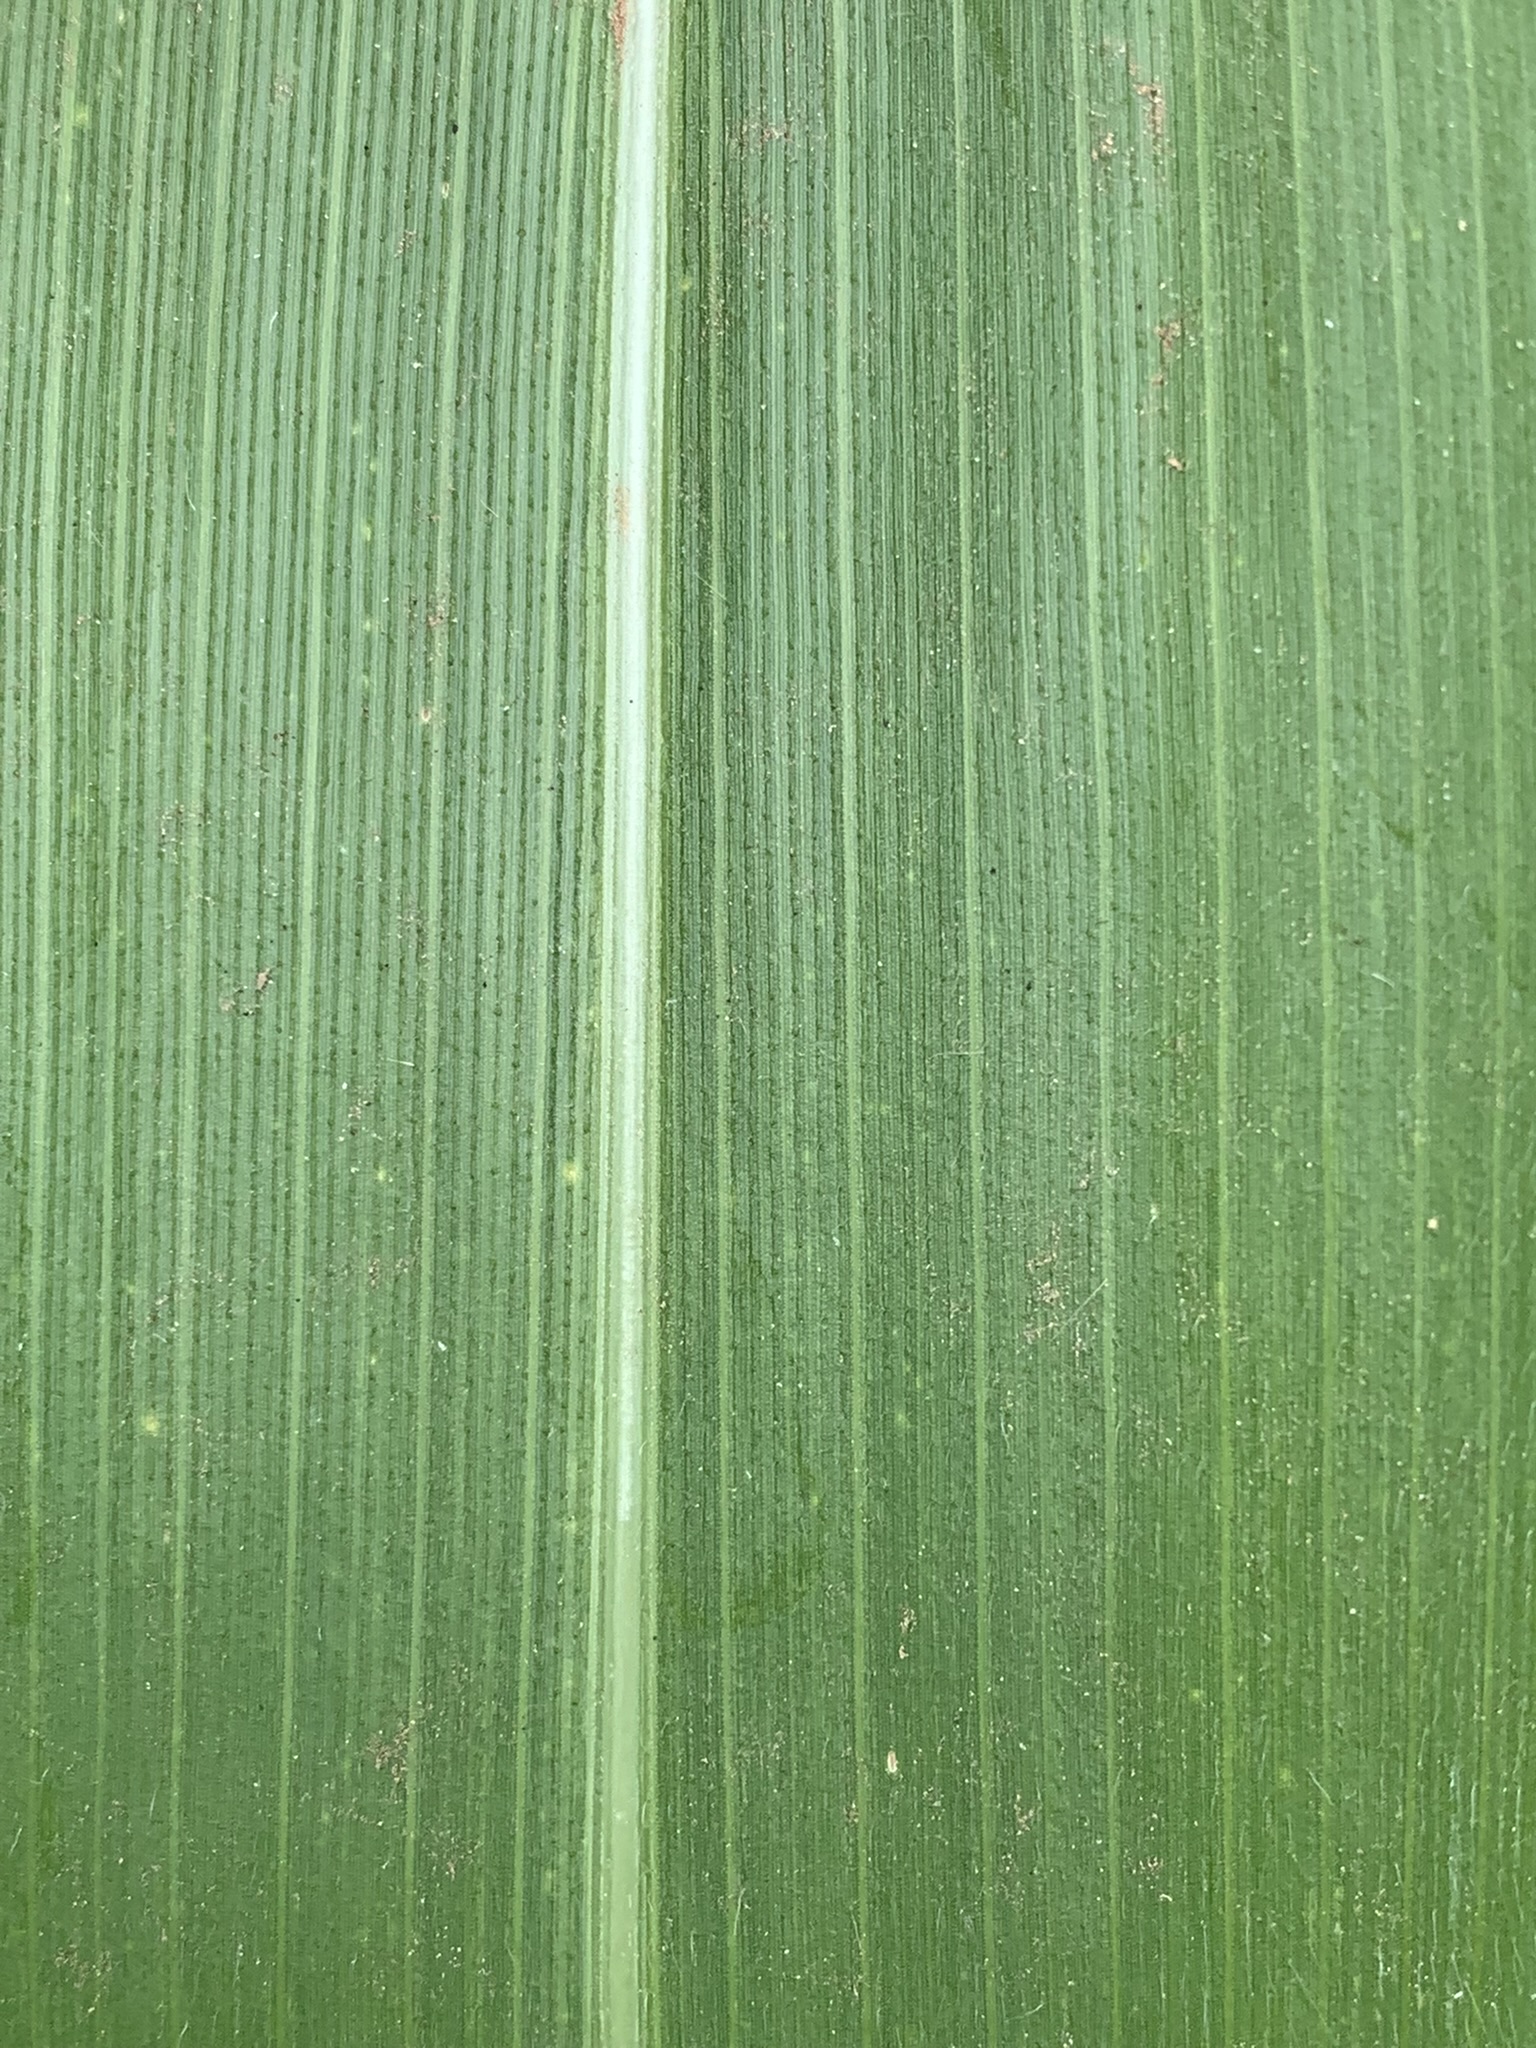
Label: Healthy